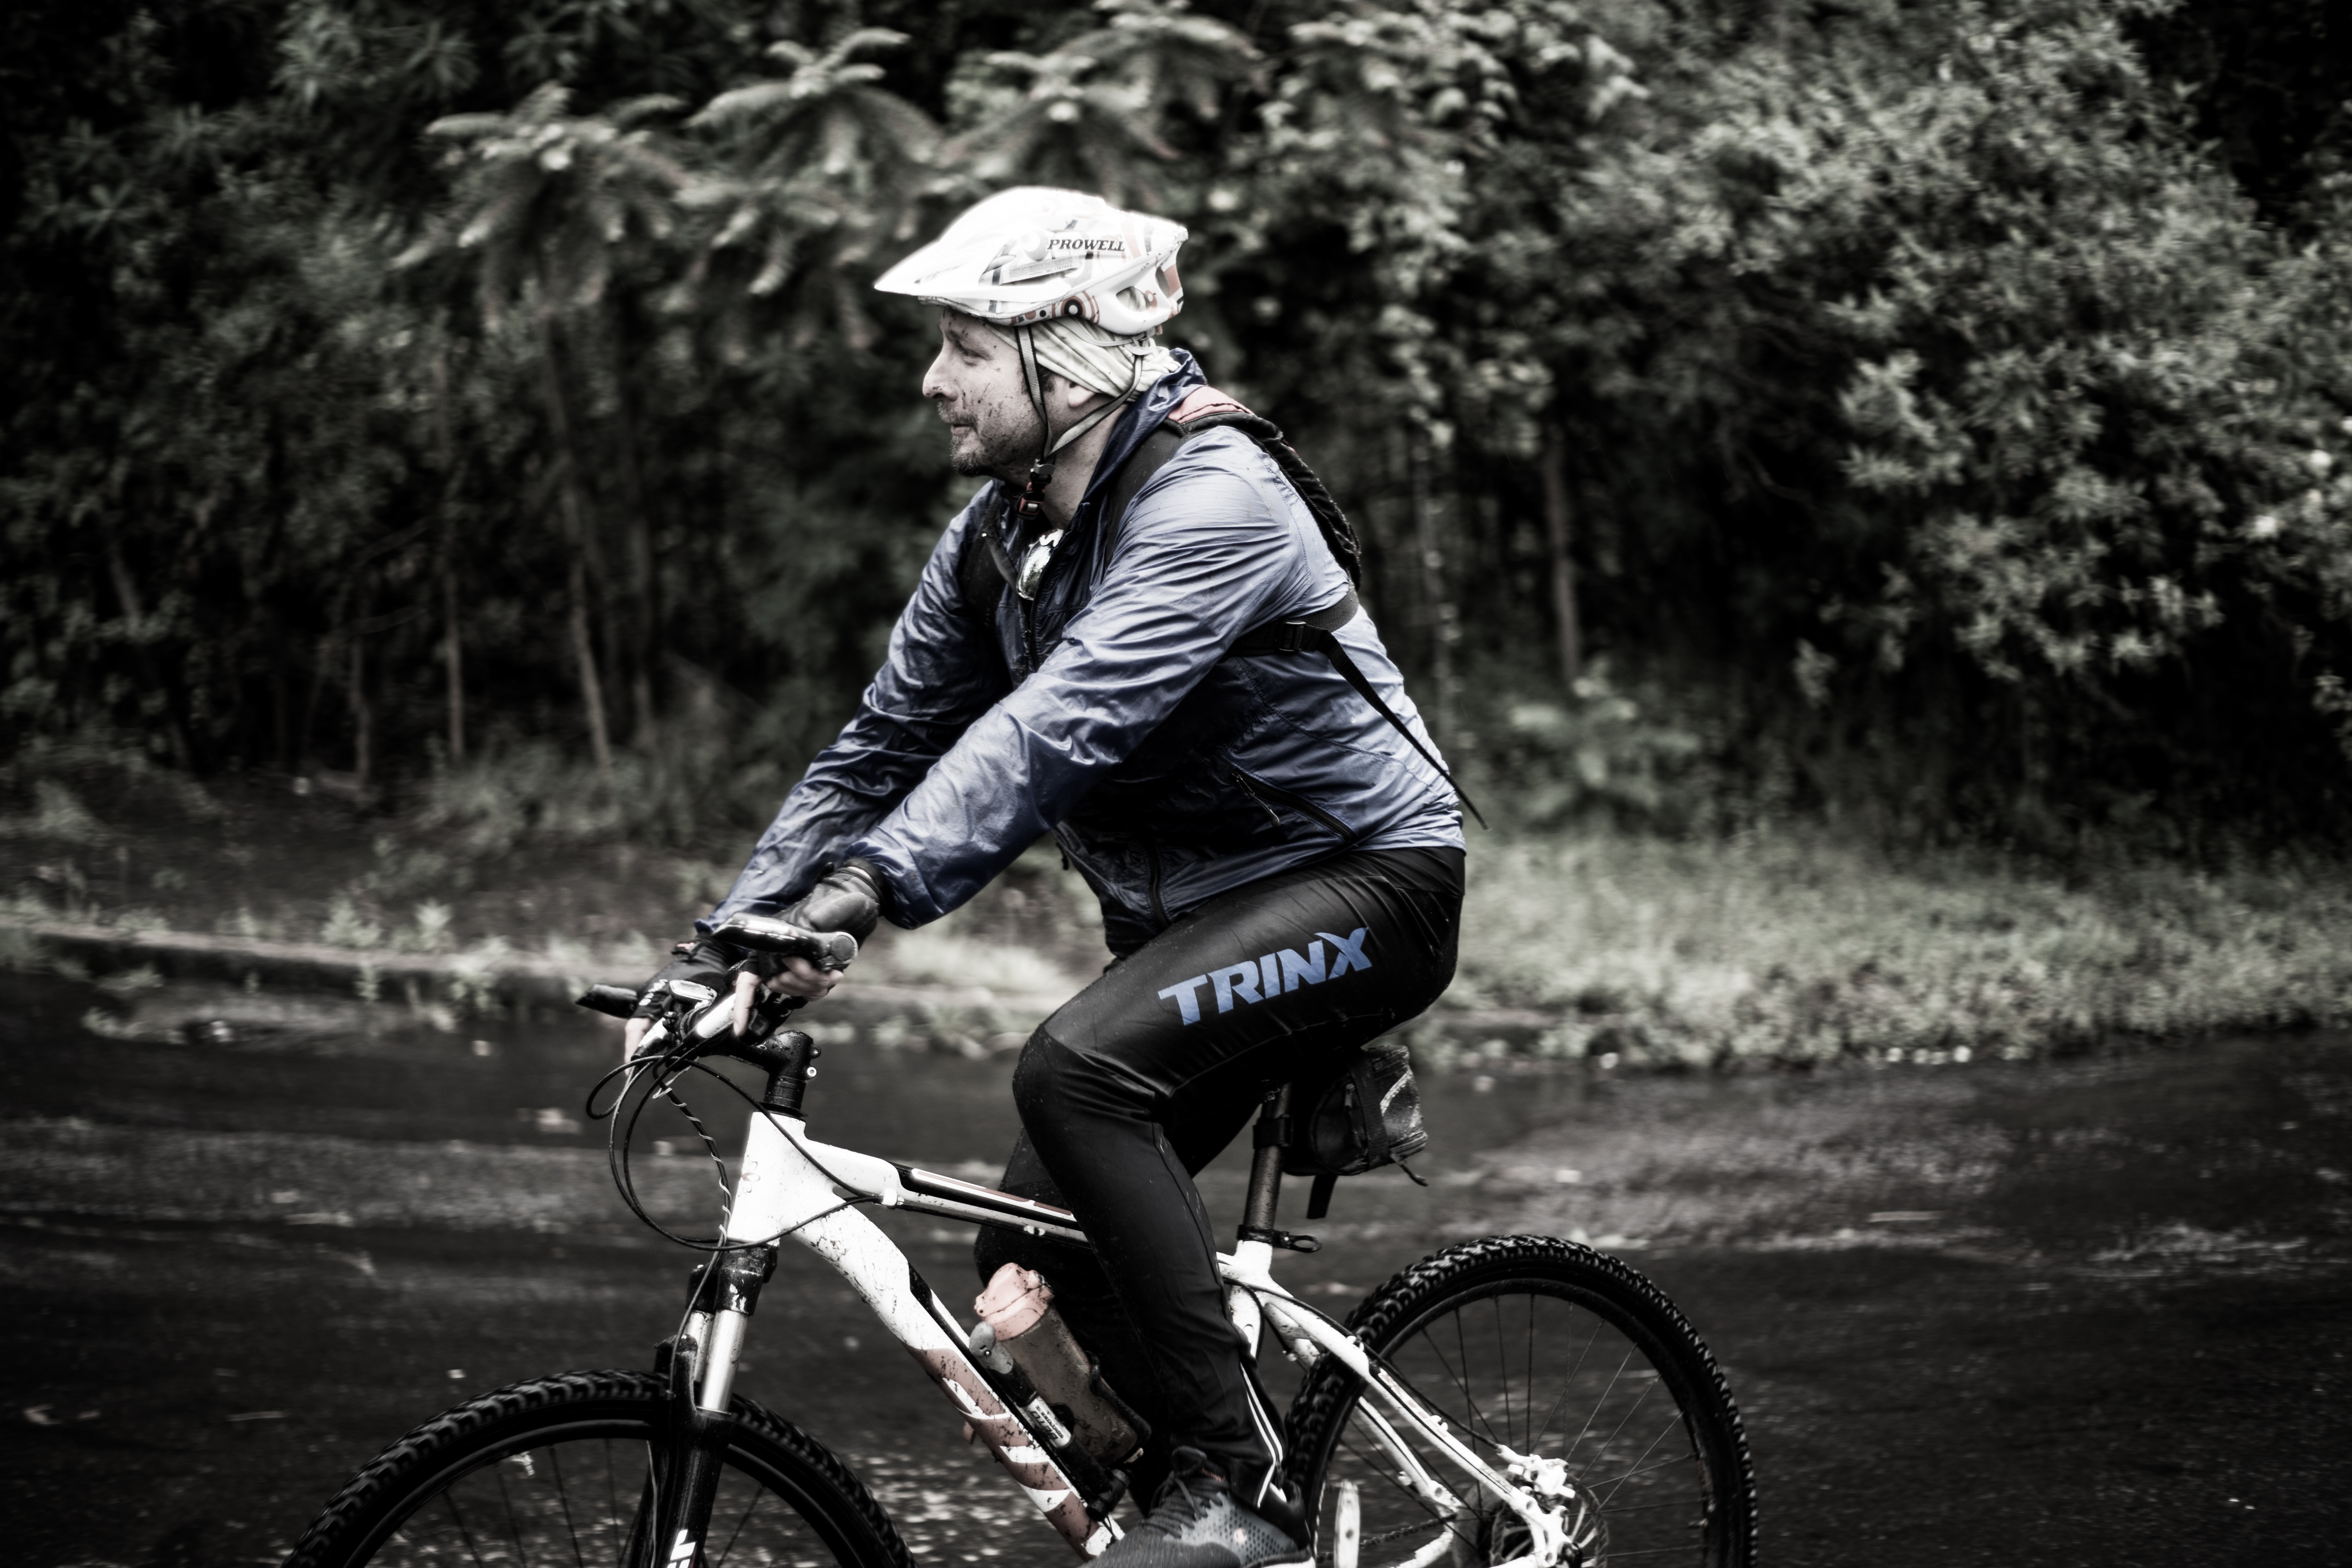
cyclist, forest, sports, mountain bike, cycle sport, bicycle, land vehicle, road bicycle, cycling, woody plant, mountain biking, sports equipment, vehicle, tree, black and white, bicycle racing, photography, wheel, racing bicycle, freeride, soil, hybrid bicycle, cyclo cross, bicycle motocross, cross country cycling, headgear, mountain bike racing, recreation, enduro, extreme sport, monochrome, plant, monochrome photography, freestyle bmx, bmx bike, downhill mountain biking, adventure, road cycling, cyclo cross bicycle, bicycle pedal